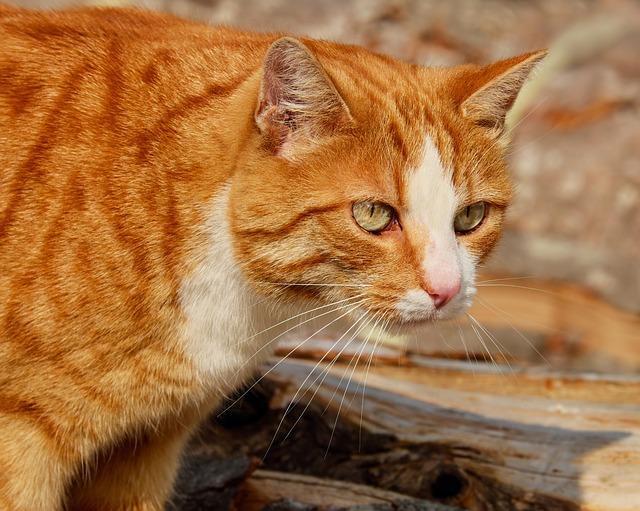
cat